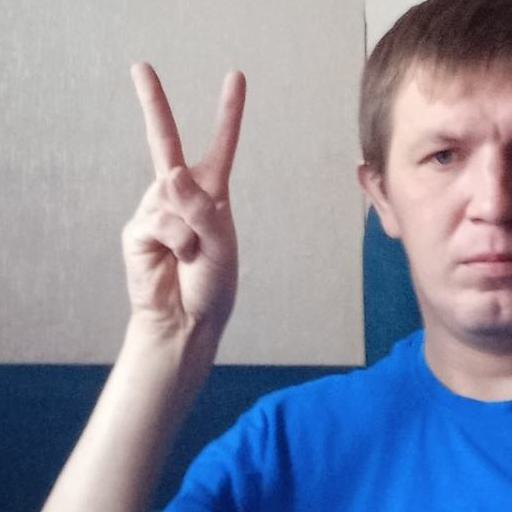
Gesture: peace